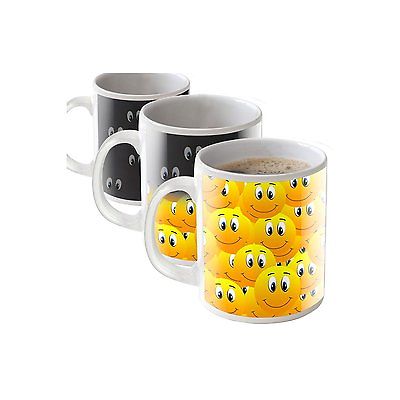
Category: mug